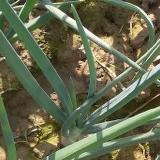
Crop: Onion
Condition: healthy-leaf